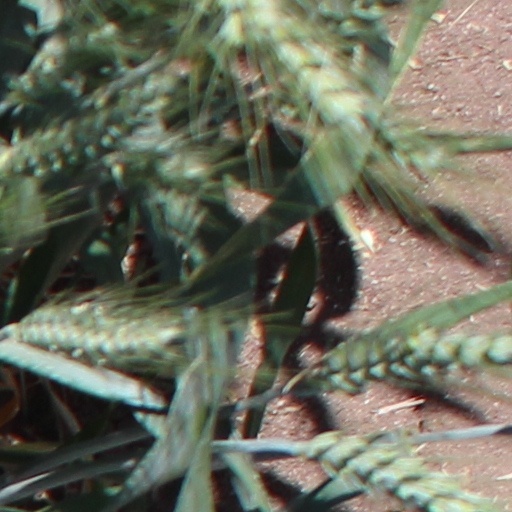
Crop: wheat